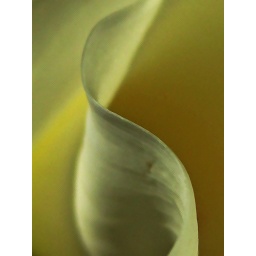
Added a water paper texture in PS to this shot~~ Thanks for all your nice comments and visits~~~MA;-))